Guido Colonna di Paliano

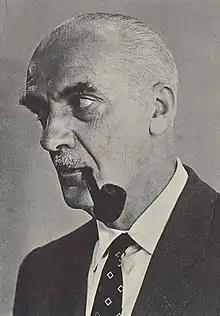
Colonna in 1970

"Don" Guido Colonna dei principi di Paliano (16 April 1908 – 27 January 1982) was an Italian diplomat and European Commissioner.